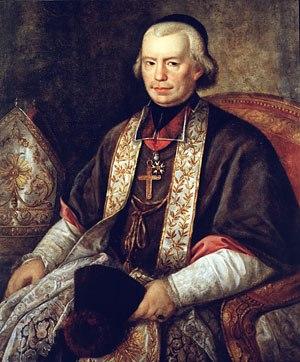
Joseph Ludwig Colmar le premier évêque de Mayence après le concordat de 1801 et la sécularisation de 1803.
Joseph Ludwig Colmar fut le premier évêque de Mayence après le concordat de 1801 et la sécularisation de 1803.